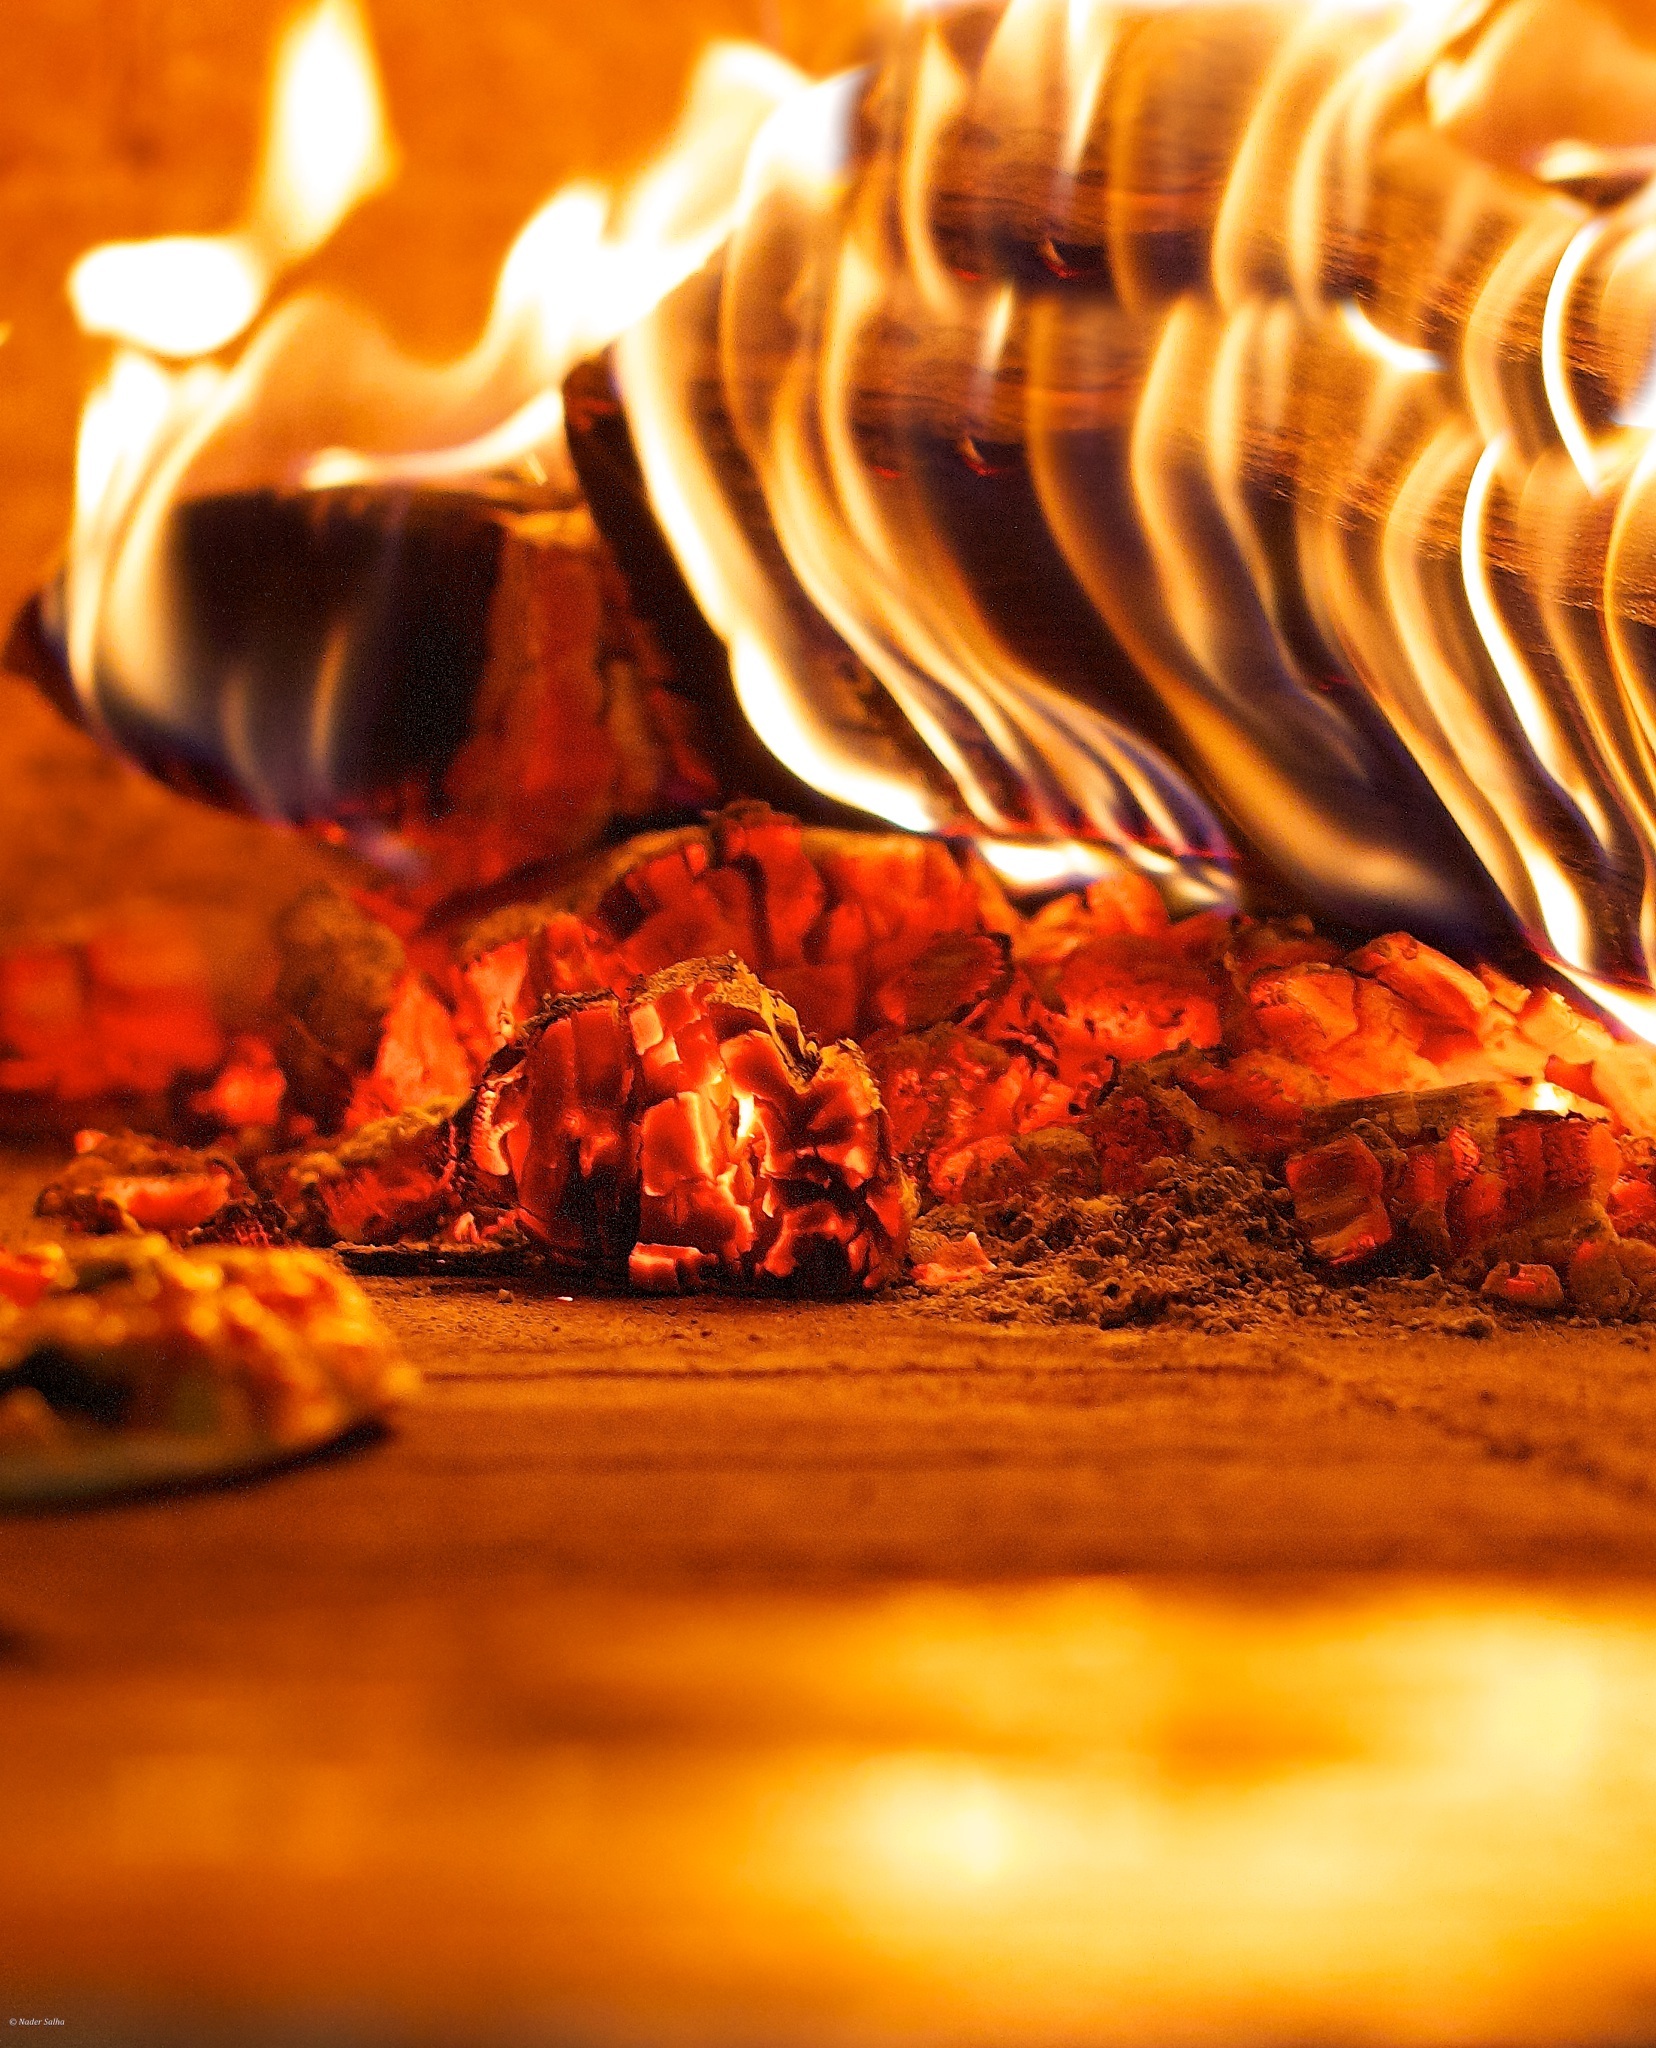
leaf, flower, food, autumn, flame, fire, macro photography